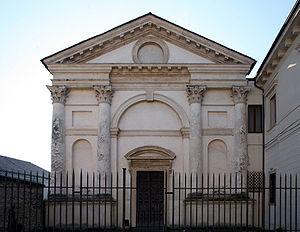
L’église Santa Maria Nova, avec la Chapelle Valmarana, est le seul bâtiment religieux construit dans la ville de Vicence, en Vénétie et dont le projet est attribué à l’architecte italien de la Renaissance Andrea Palladio.